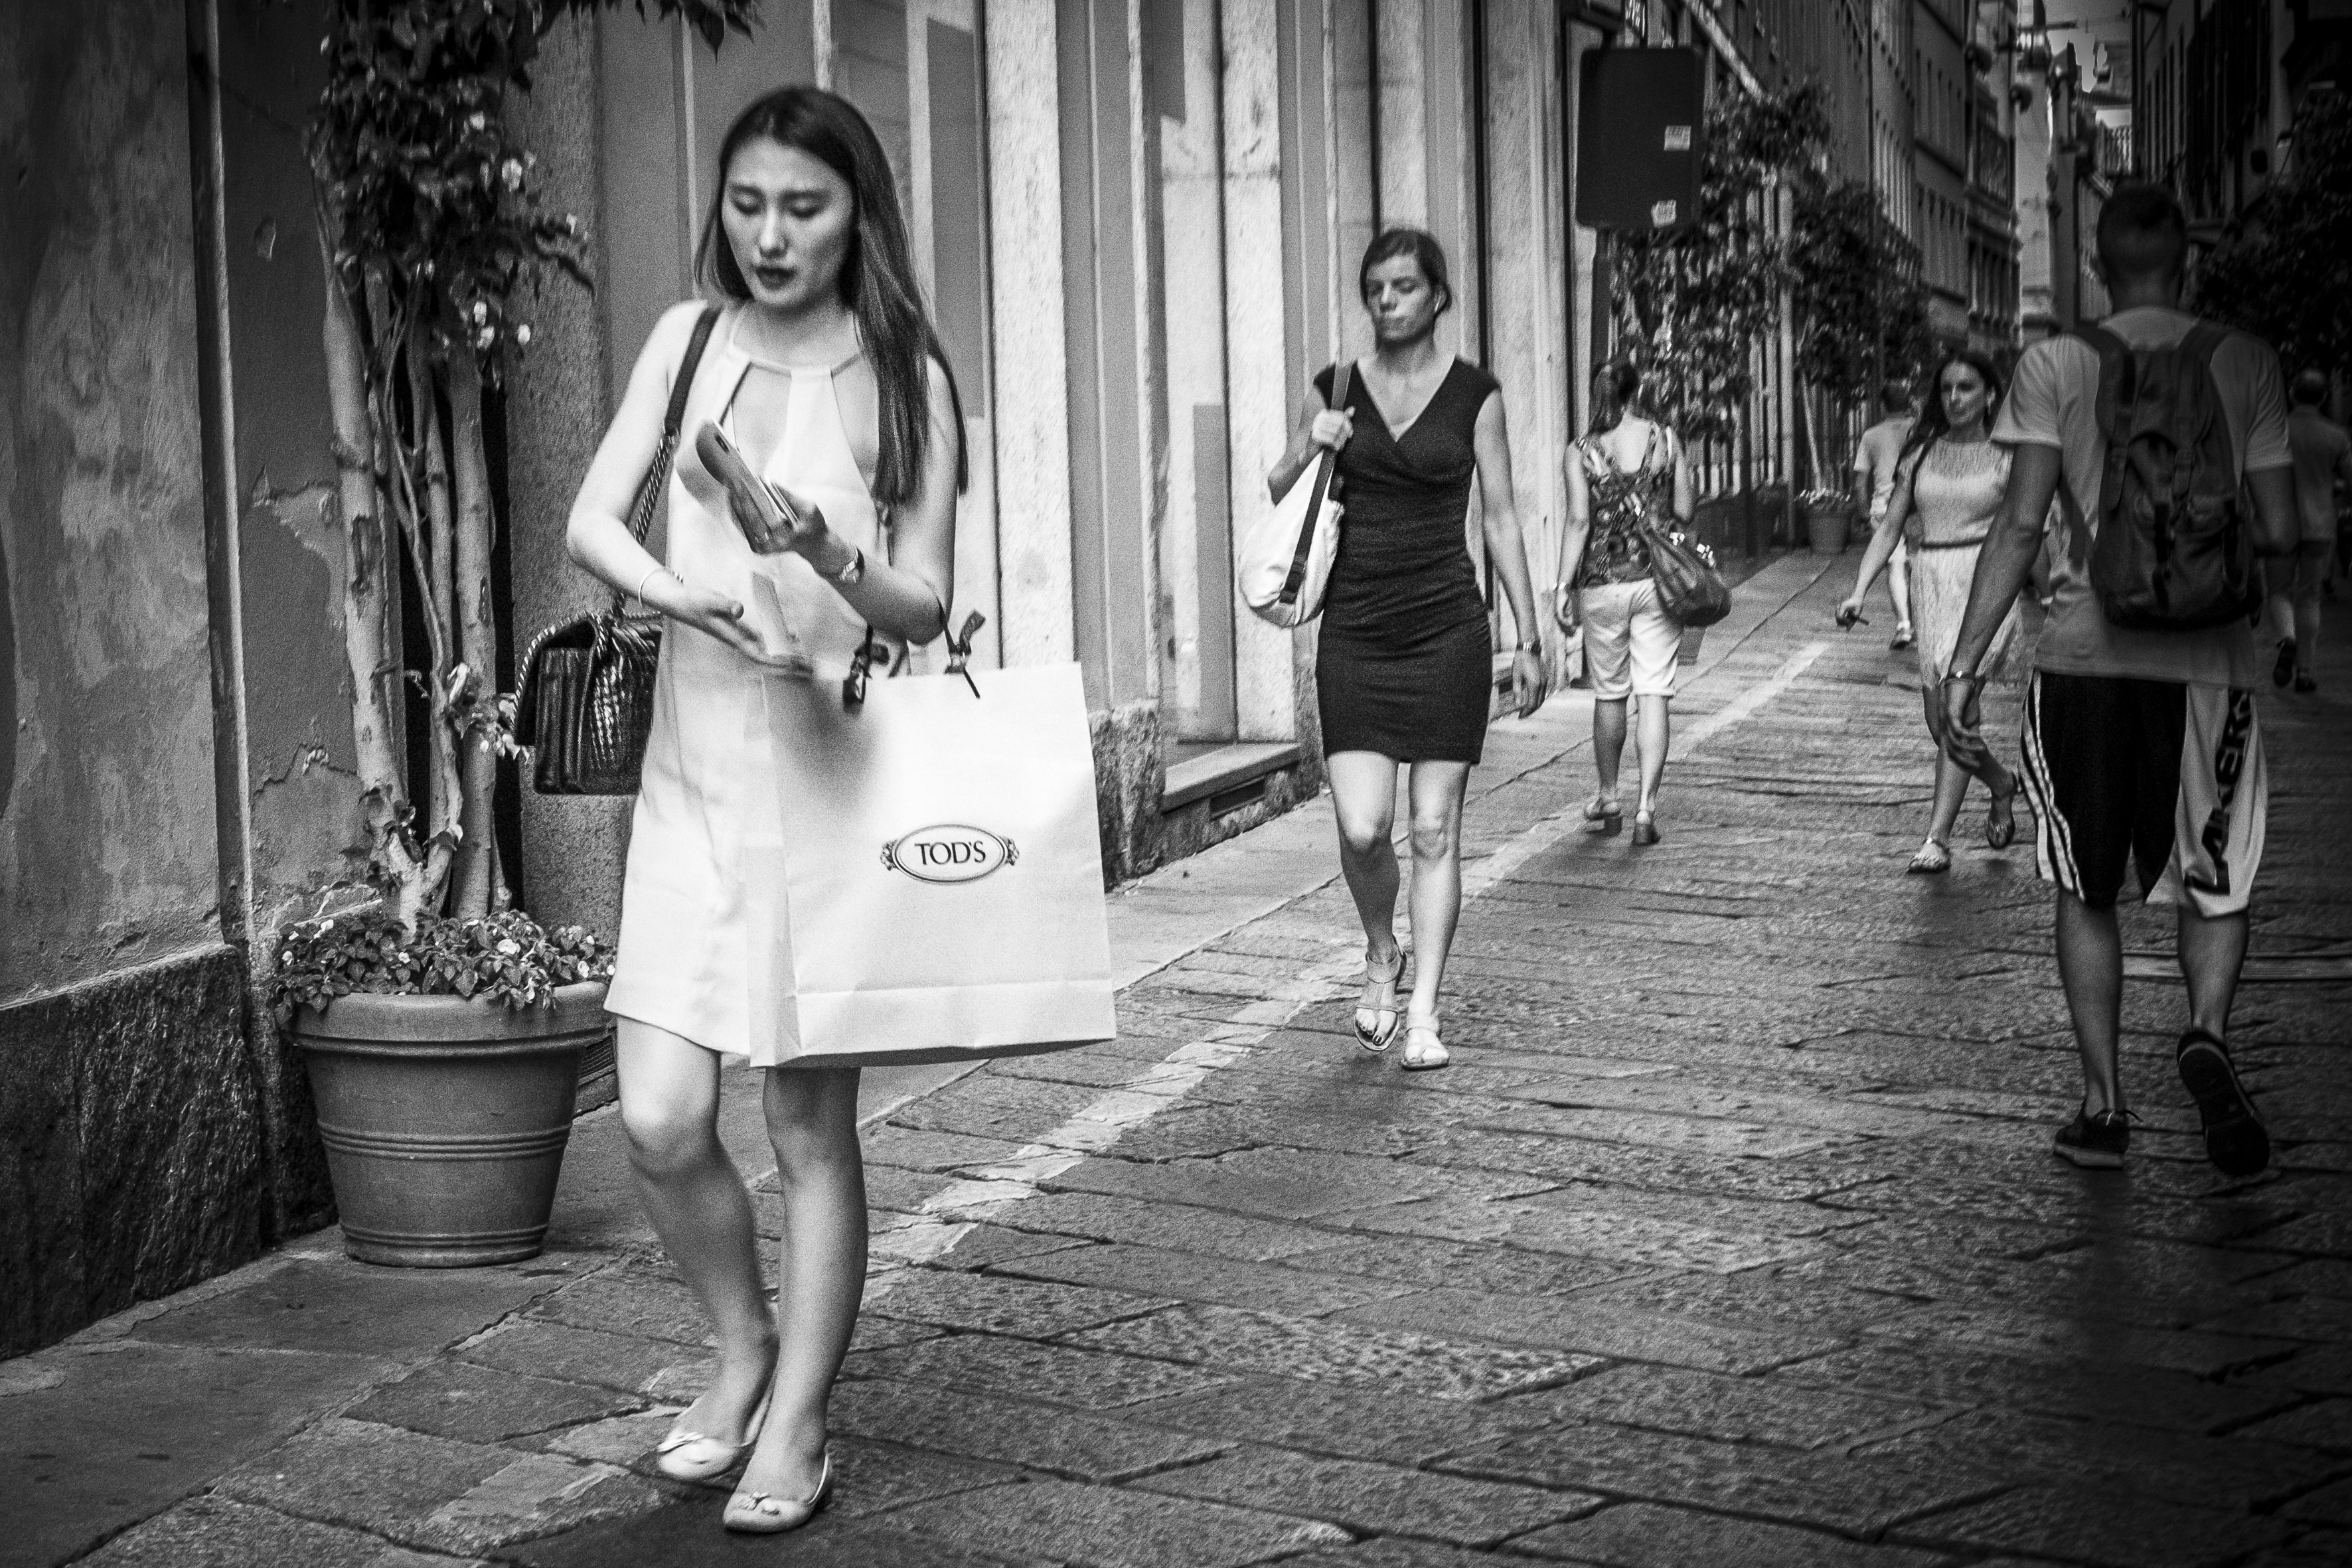
black and white, woman, road, white, street, photography, urban, travel, fujifilm, model, sitting, italy, fashion, black, monochrome, lady, bride, bw, blackandwhite, blackwhite, dress, infrastructure, ngc, photograph, snapshot, beauty, it, fuji, milan, fujixt1, fujix, noireblanc, milano, lombardia, italymilano, photo shoot, monochrome photography, film noir, human positions